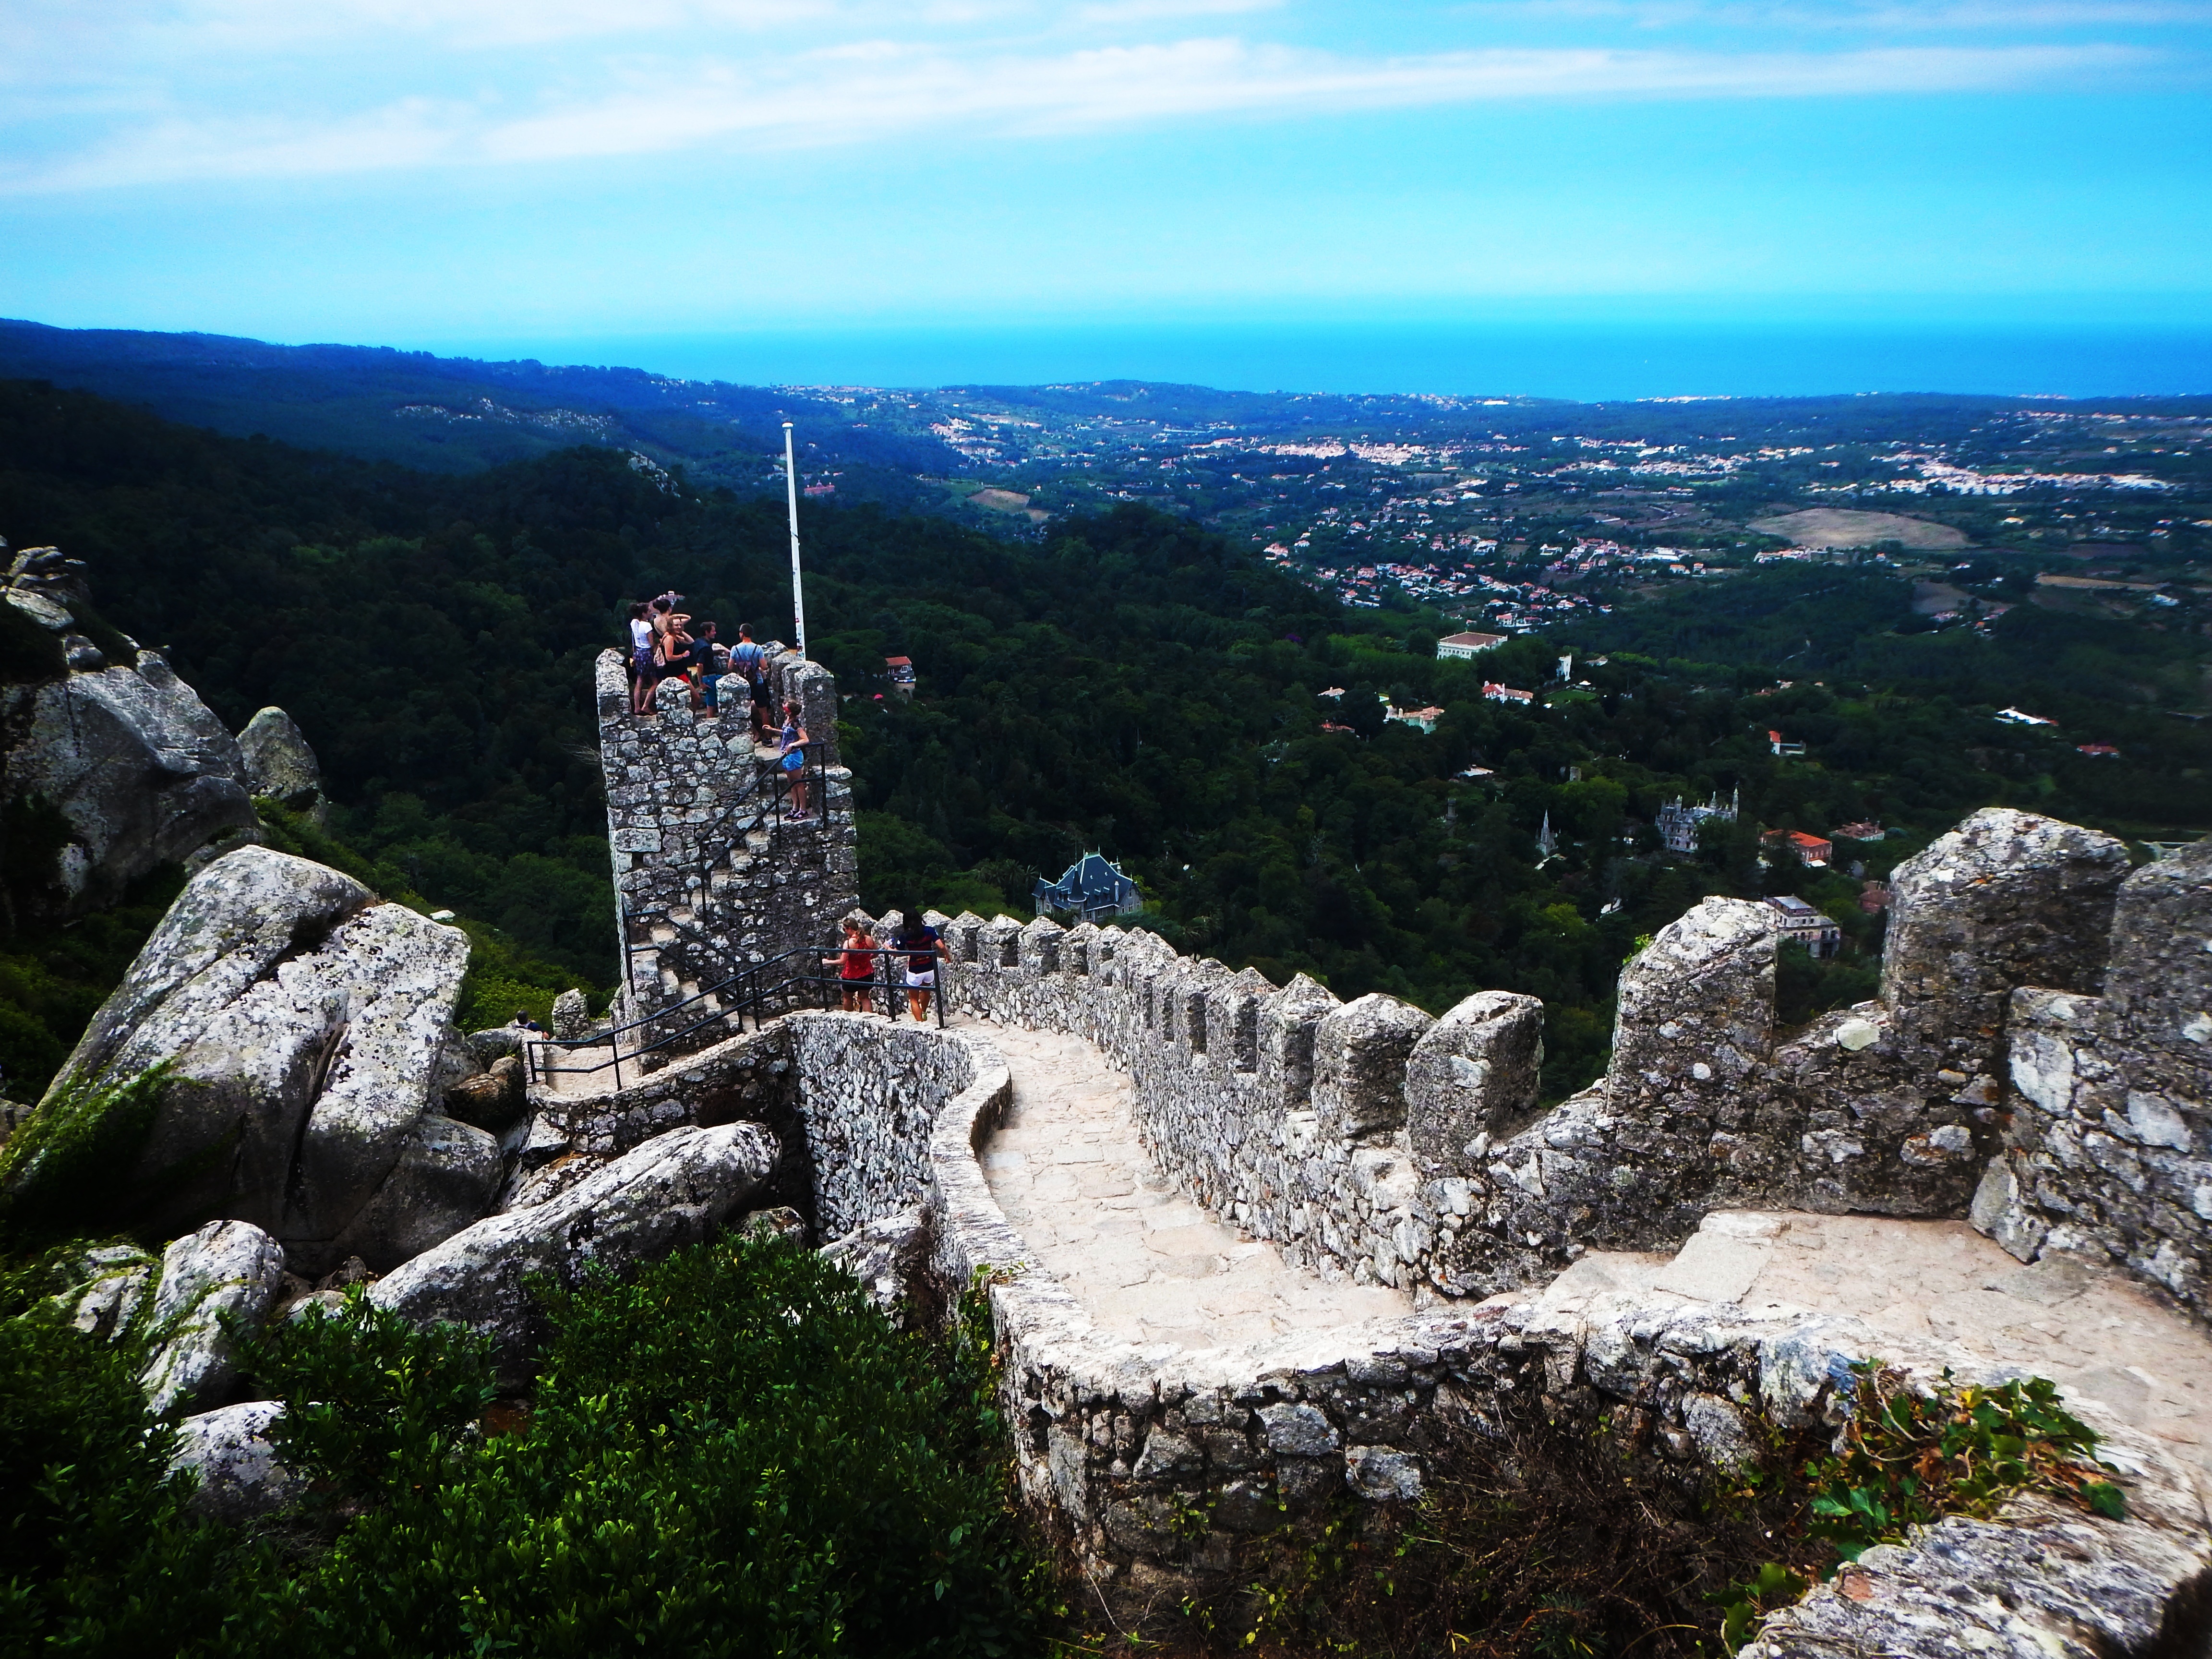
landscape, sea, rock, wilderness, walking, mountain, sun, adventure, view, mountain range, summer, cliff, holiday, castle, landmark, ruin, tourism, terrain, ridge, summit, geology, alps, ruins, walls, portugal, old buildings and structures, mountainous landforms